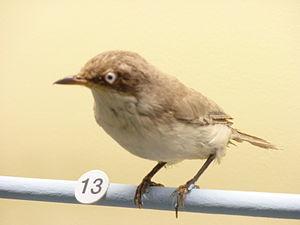
Fauvette orphée (Sylvia hortensis), femelle Écriteau lié
Le plateau d'Albion est situé à cheval sur les trois départements du Vaucluse, de la Drôme et des Alpes-de-Haute-Provence. Il se subdivise administrativement en sept communes : Sault, Ferrassières, Aurel, Revest-du-Bion, Saint-Trinit, Saint-Christol, Simiane-la-Rotonde.